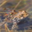
Label: frog